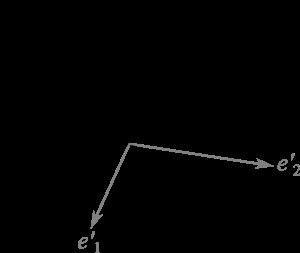
En mathématiques, plus précisément en algèbre linéaire, une matrice de passage permet d'écrire des formules de changement de base pour les représentations matricielles des vecteurs, des applications linéaires et des formes bilinéaires.